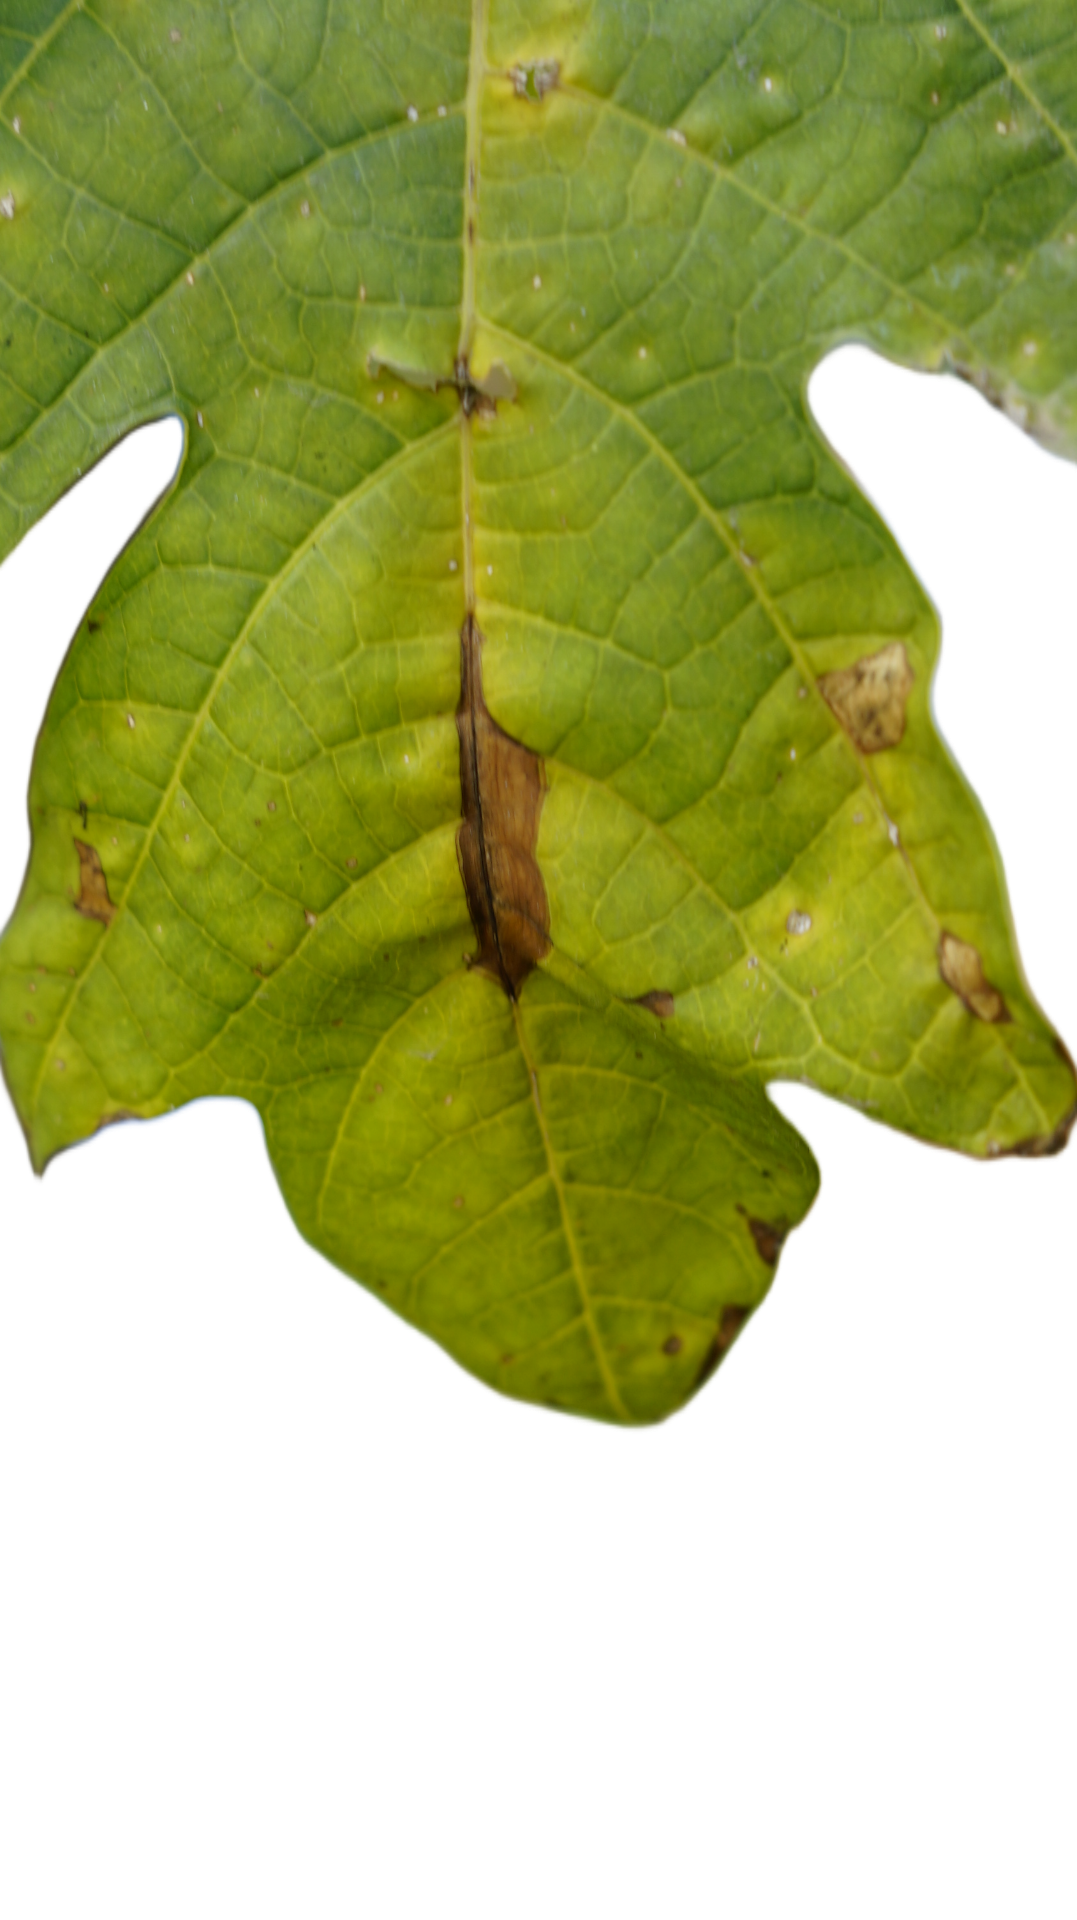
Crop: Papaya
Label: Bacterial_Blight